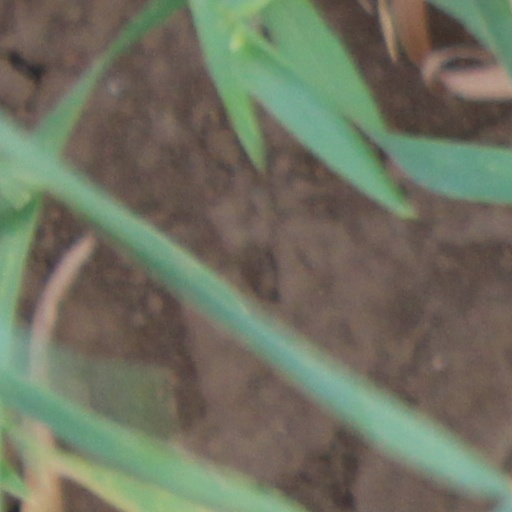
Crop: wheat